Kami-Marubuchi Station

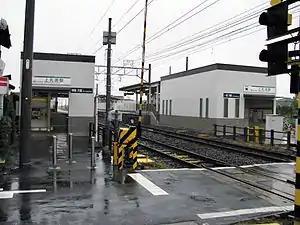
Kami-Marubuchi Station in April 2009

is a railway station in the city of Inazawa, Aichi Prefecture, Japan, operated by Meitetsu.